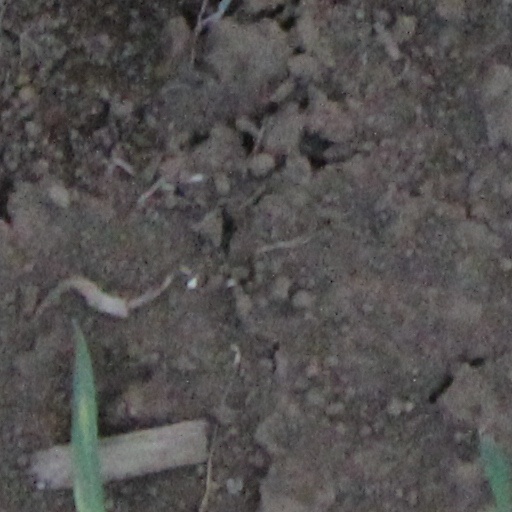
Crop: wheat